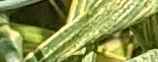
Label: Wheat___Yellow_Rust